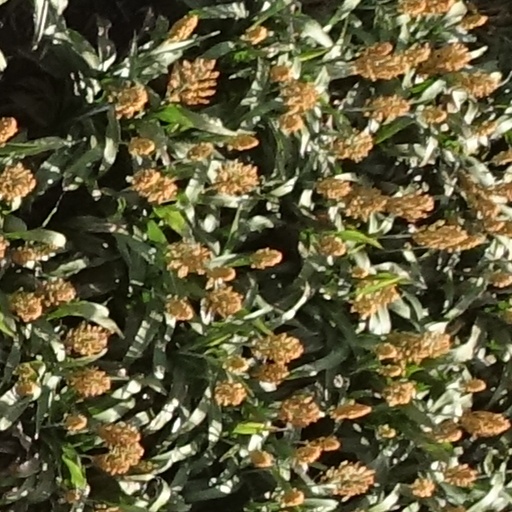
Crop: sorghum